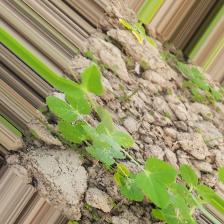
Label: Powdery Mildew